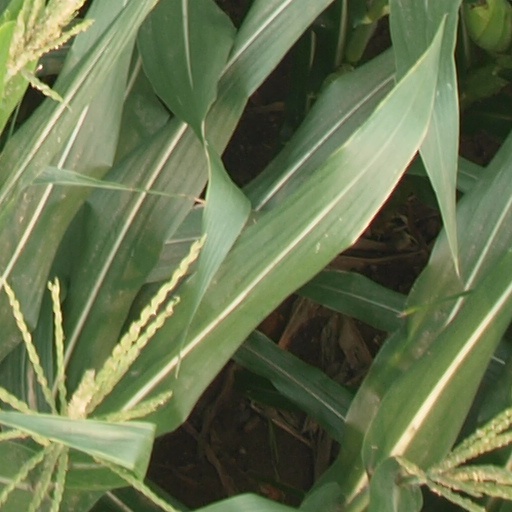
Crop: maize; corn